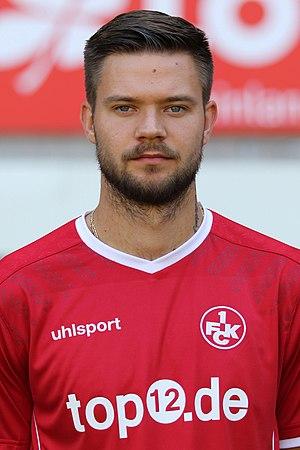
Lukas Spalvis, né le 27 juillet 1994, est un footballeur lituanien évoluant au poste d'attaquant. Il joue actuellement au FC Kaiserslautern.